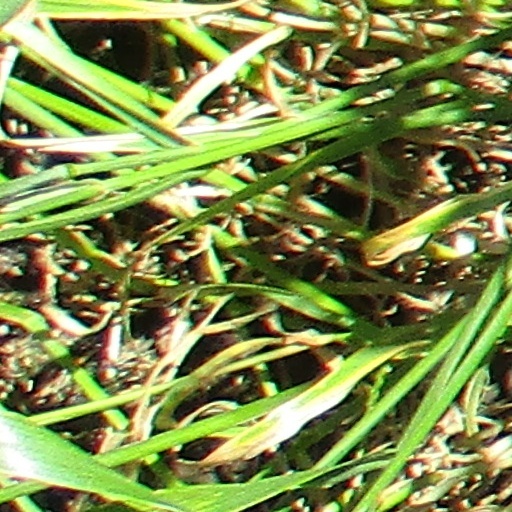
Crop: wheat